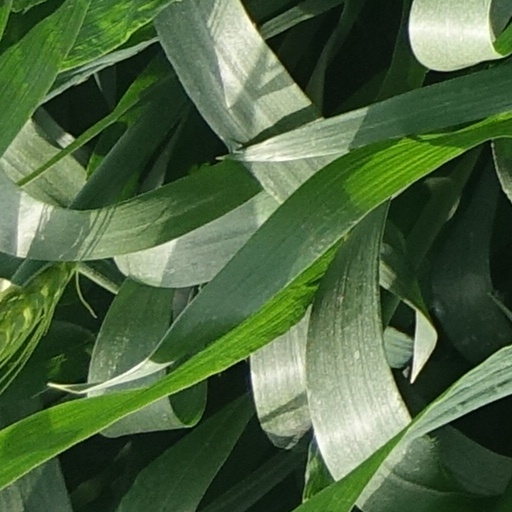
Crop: wheat